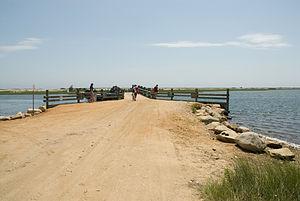
L'accident de Chappaquiddick est un fait divers qui eut lieu le 18 juillet 1969 à Chappaquiddick, aux États-Unis. Au retour d'une soirée, la spécialiste de campagne politique Mary Jo Kopechne, âgée de 28 ans, trouva la mort dans une voiture conduite par le sénateur démocrate Ted Kennedy. Les circonstances de l'accident firent scandale et il eut d'importantes conséquences sur l'image et la carrière politique de Ted Kennedy.